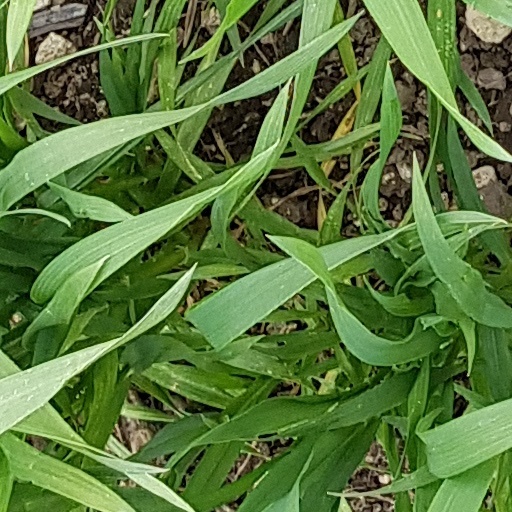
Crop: wheat